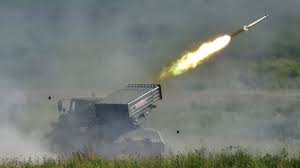
Label: Self Propelled Artillery